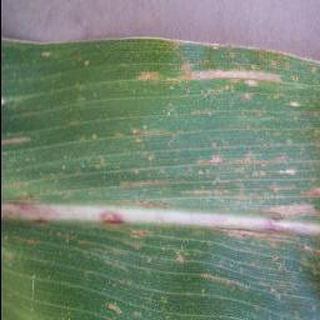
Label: corn_cercospora_leaf_spot